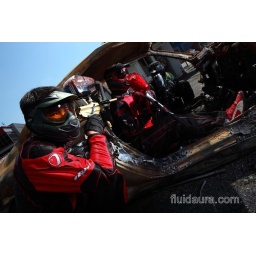
A total chaotic sight within the car. All the glass and leather seats melted into this twisted wreck.